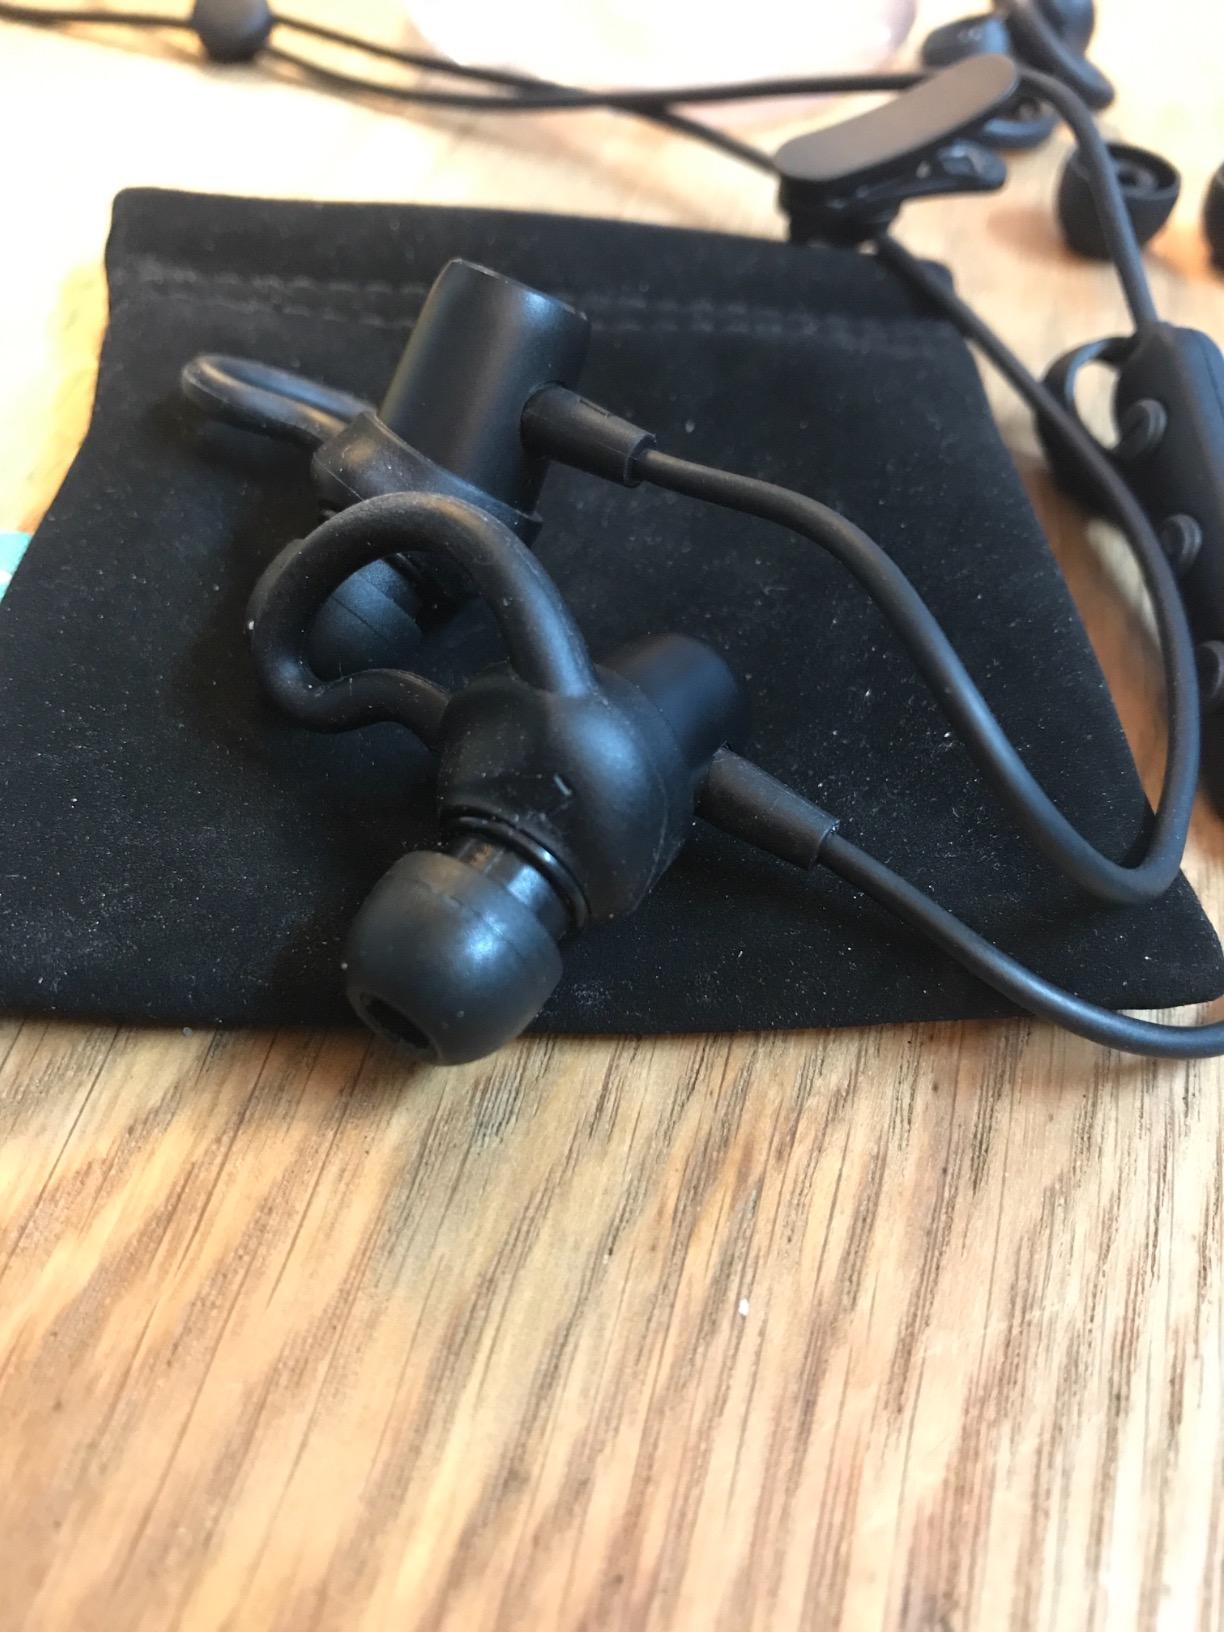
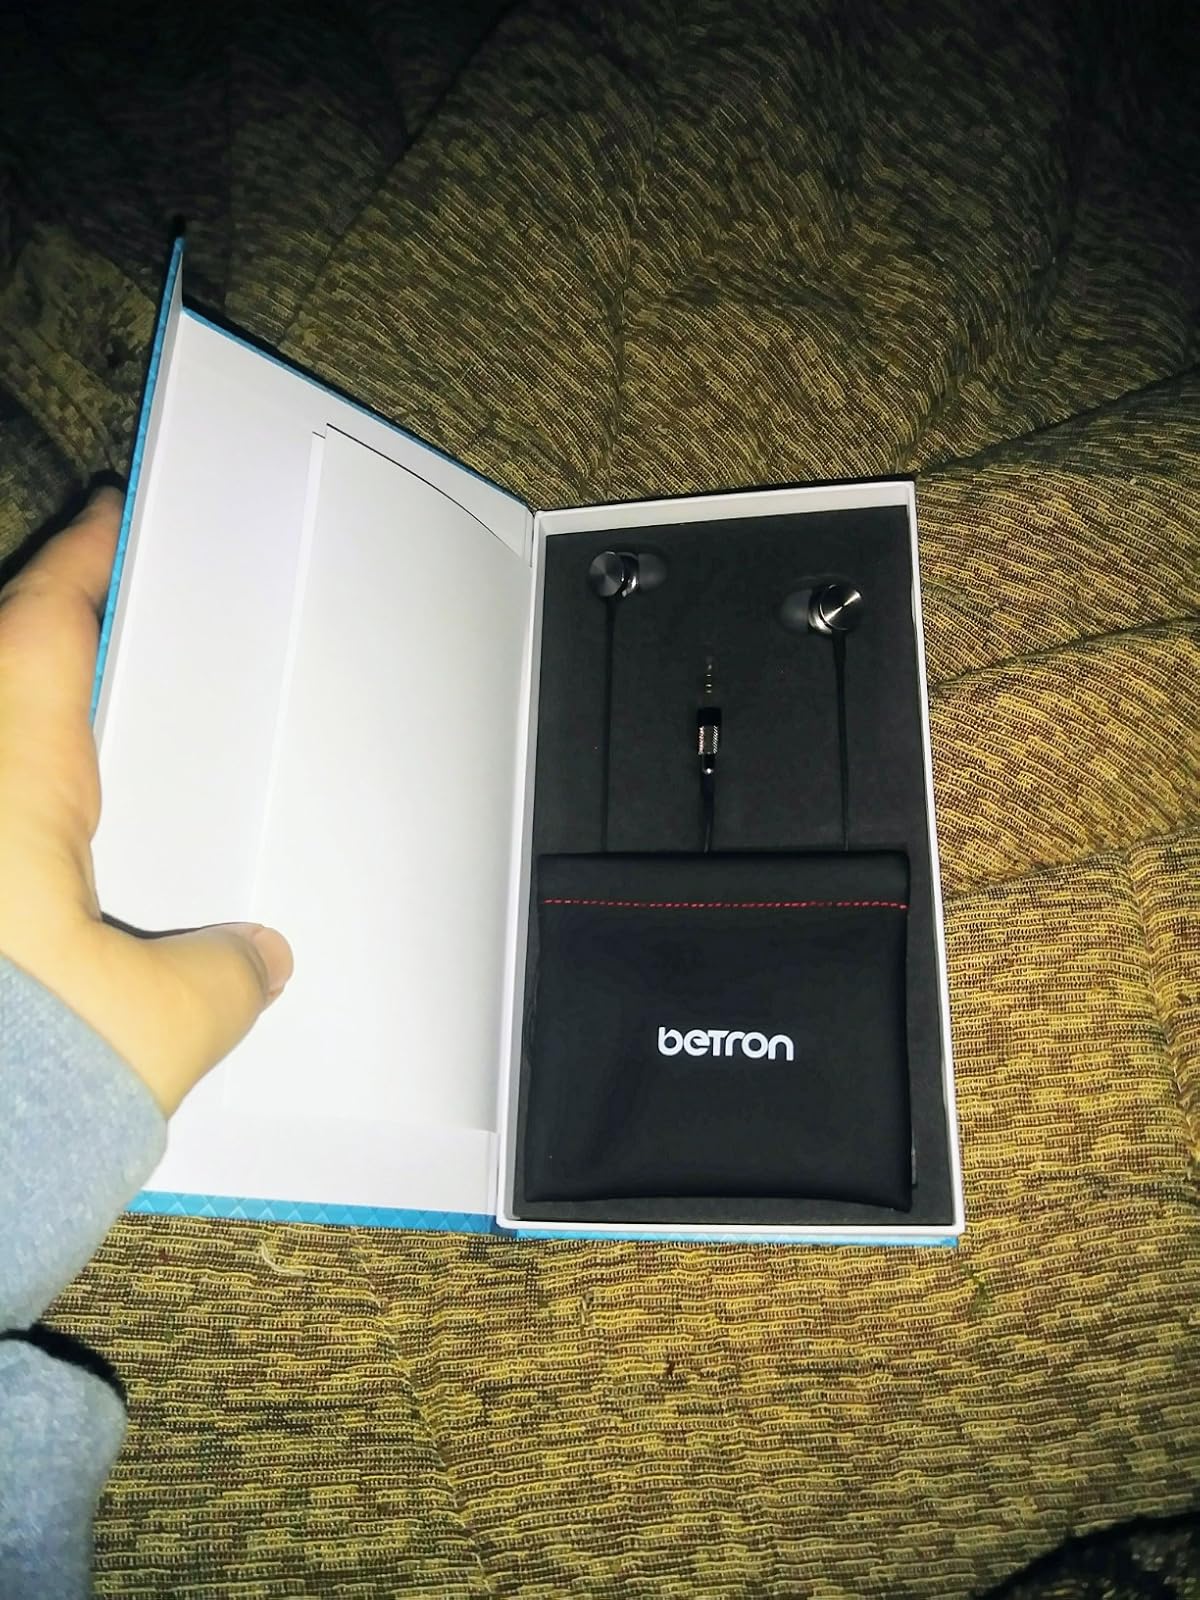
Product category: headphones
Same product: no